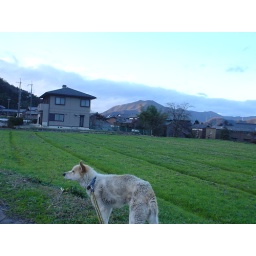
in the blue sky